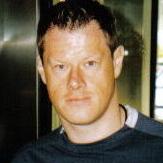
Age: 30